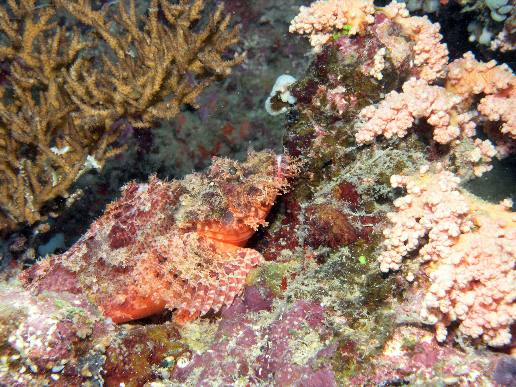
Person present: No